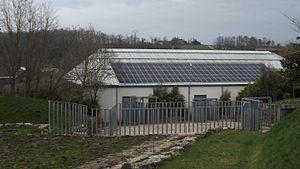
Panneaux solaires sur le toit de la maison des éléphants du ZooParc de Beauval
Le ZooParc de Beauval, plus couramment appelé le zoo de Beauval ou, plus simplement, Beauval, est un parc zoologique français situé à Saint-Aignan dans le département de Loir-et-Cher, en région Centre-Val de Loire. Il présente environ 3 000 animaux sur 40 hectares, ce qui constitue l'une des plus importantes collections animalières de France et d'Europe. Créé en 1980 par Françoise Delord, il est actuellement dirigé par son fils, Rodolphe Delord, et géré par sa famille, qui possède la majeure partie du capital.